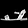
Label: Sandal